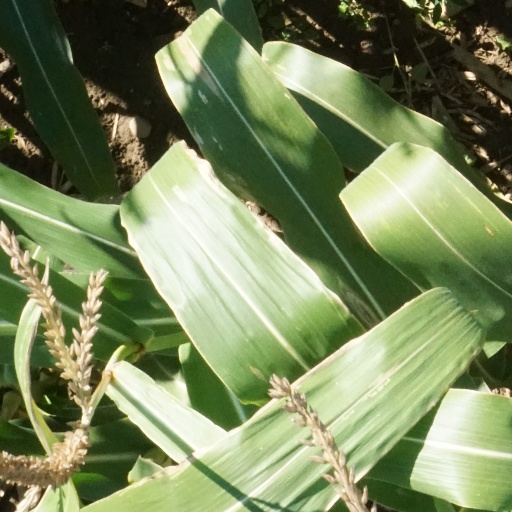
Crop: maize; corn